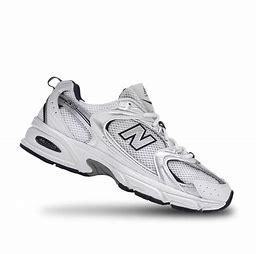
Brand: New
Model: Balance New Balance 530 Marathon